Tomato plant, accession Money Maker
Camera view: bottom (45 deg); turntable rotation: 60 degrees
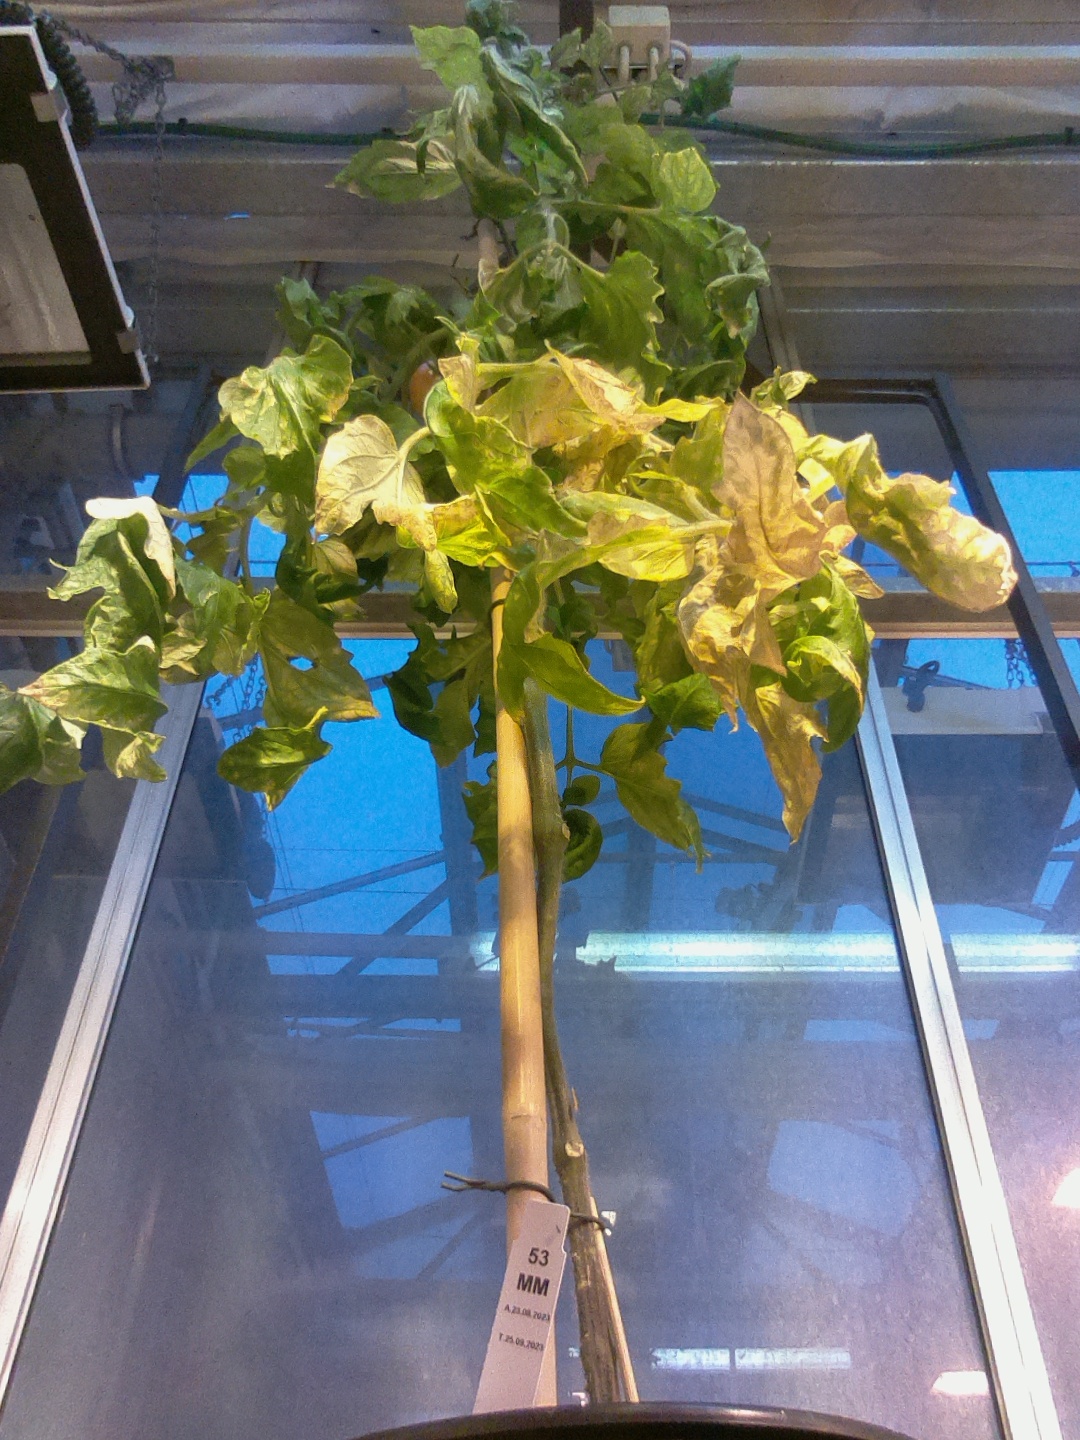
BBCH growth stage 80: fruits start showing typical ripe color (orange -> red)